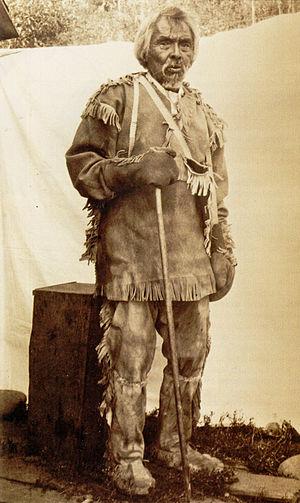
L'Atlas des géographes d'Orbæ est une série d'albums illustrés écrite et dessinée par François Place et publiée en trois tomes entre 1996 et 2000.